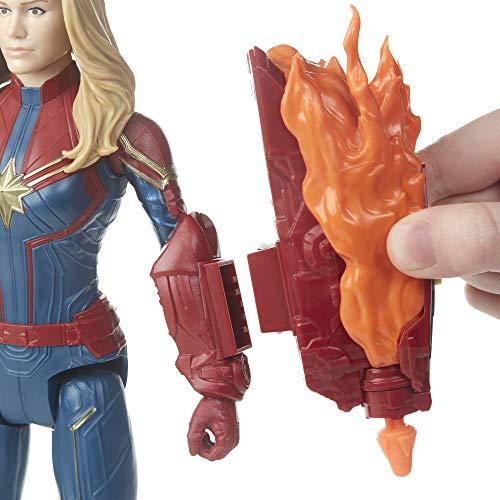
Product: Avengers Marvel Endgame Titan Hero Power Fx Captain Marvel
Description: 12-Inch-scale Captain Marvel figure with movie-inspired design.
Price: $23.30
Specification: ProductDimensions:2.5x8x12inches|ItemWeight:11.2ounces|ShippingWeight:11.2ounces(Viewshippingratesandpolicies)|ASIN:B07D88FCSM|Itemmodelnumber:E3307|Manufacturerrecommendedage:4yearsandup|Batteries:3LR44batteriesrequired.(included)